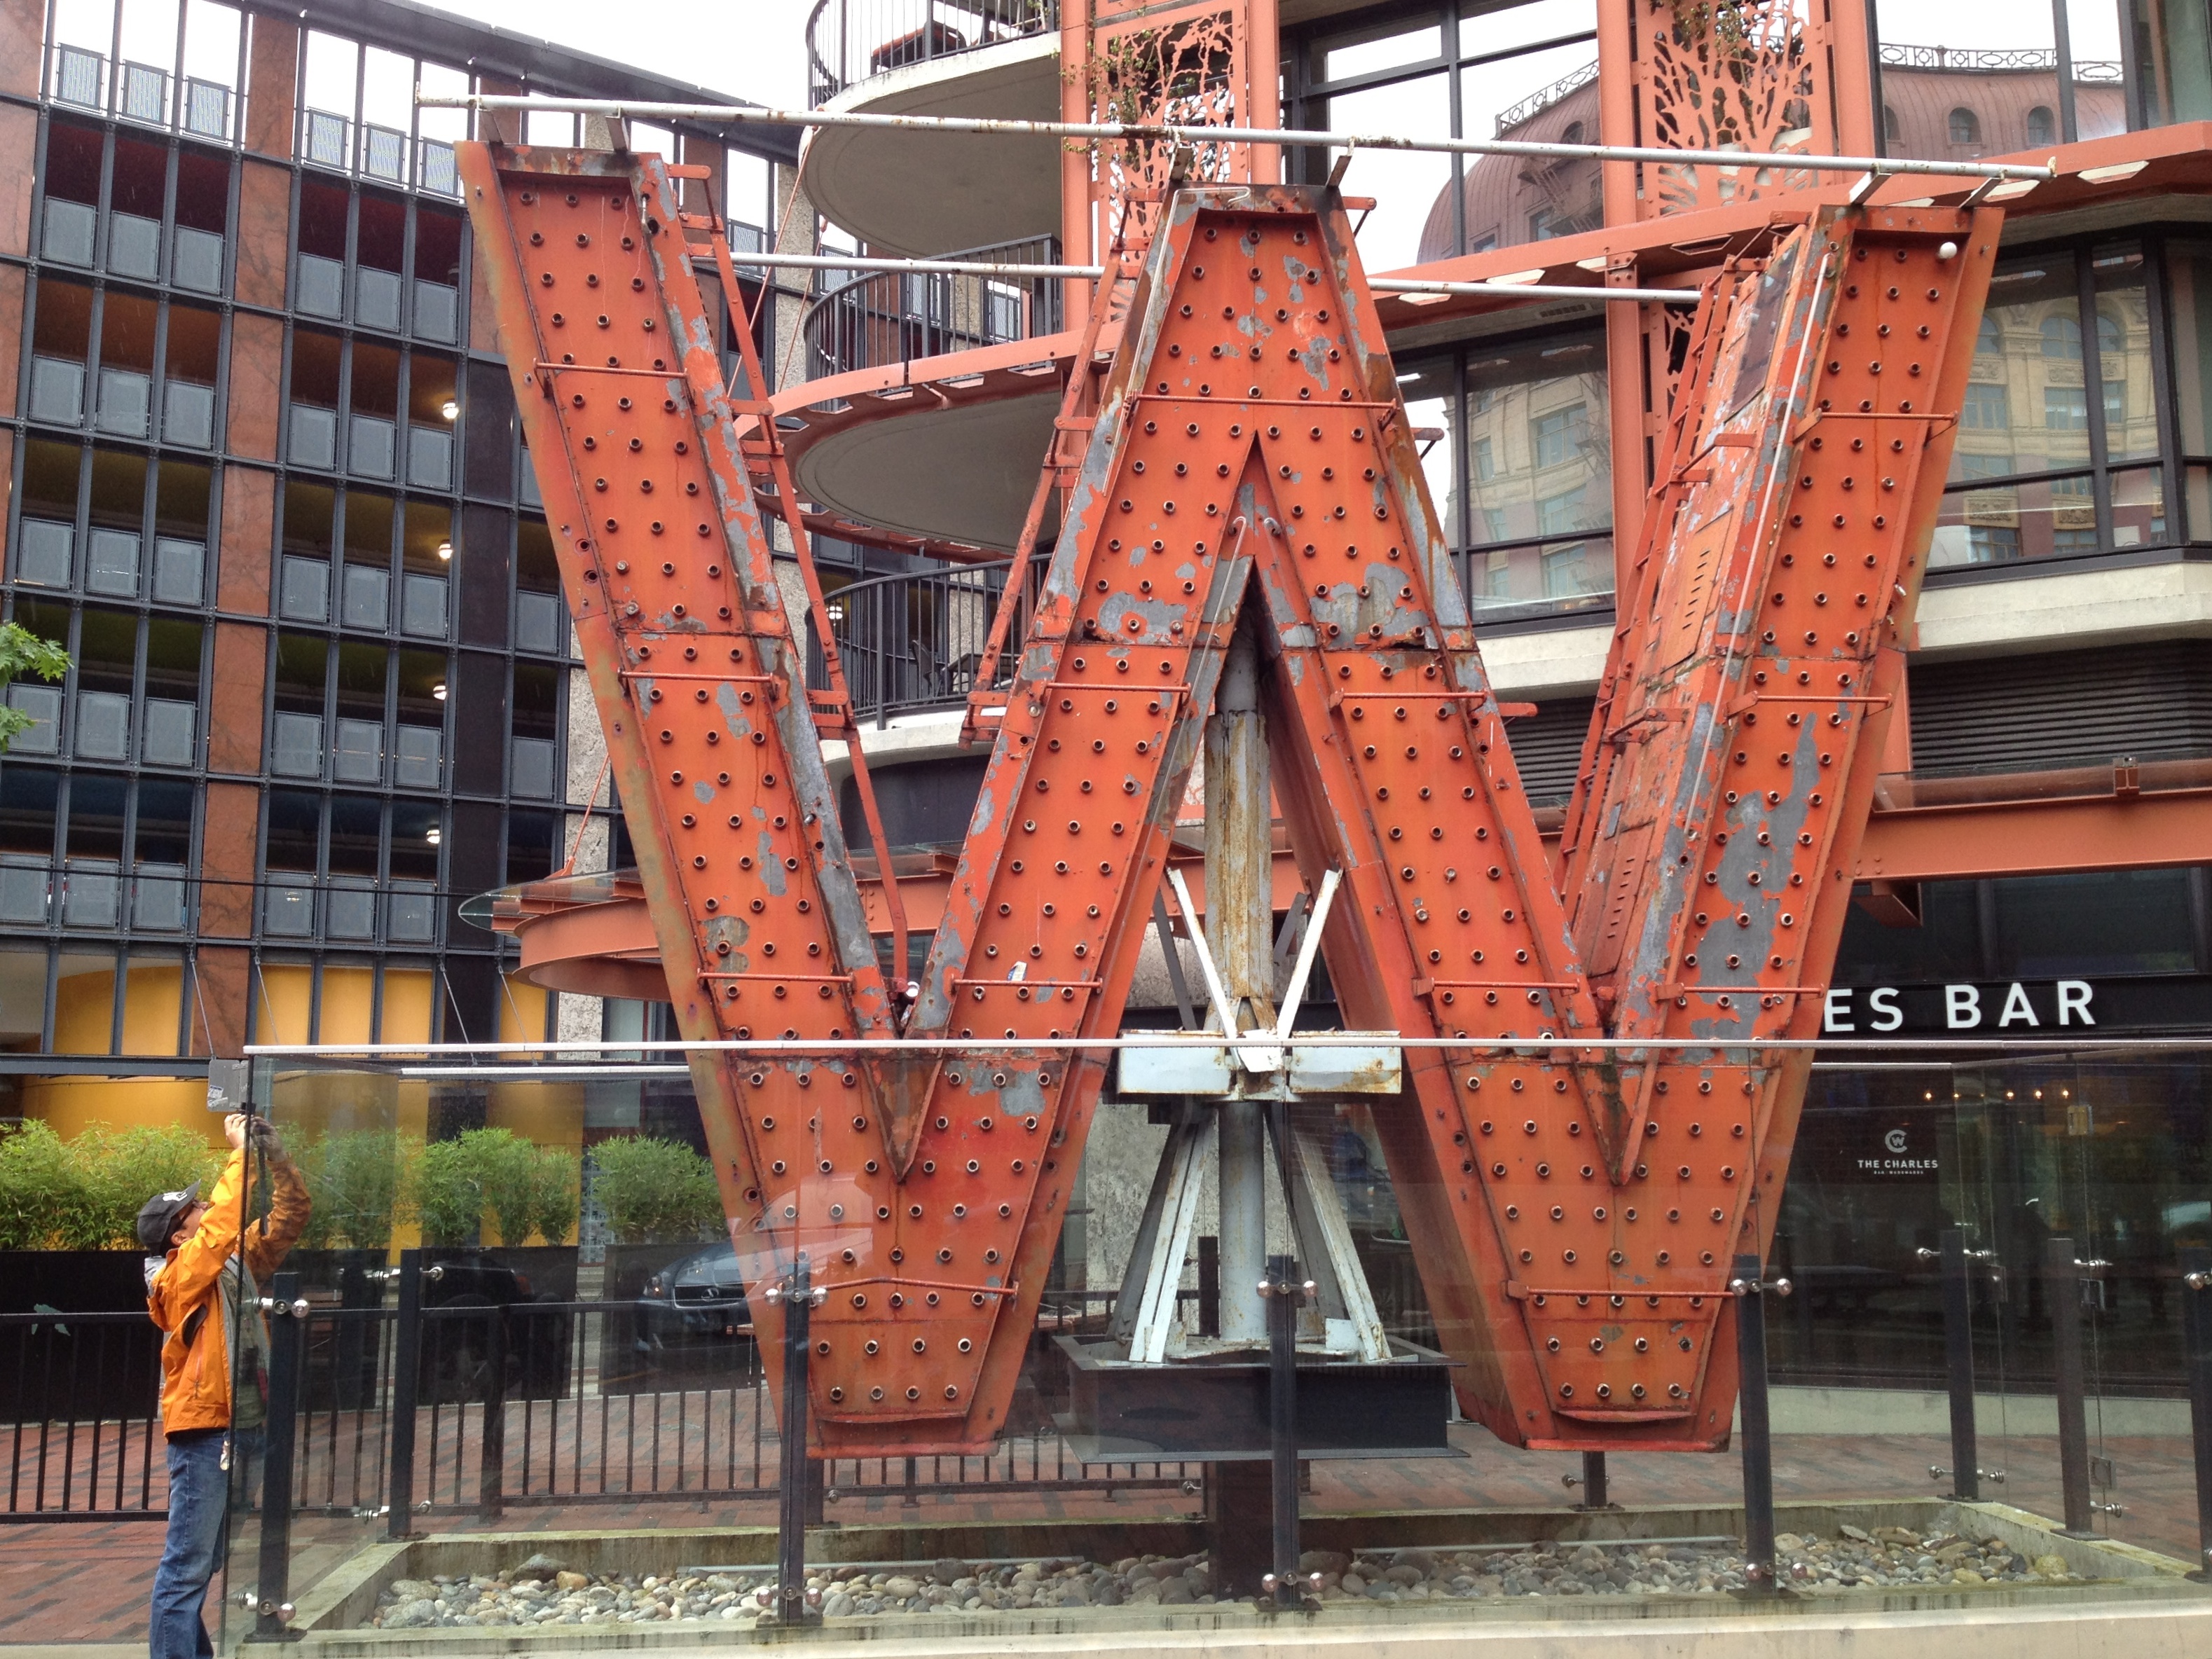
facade